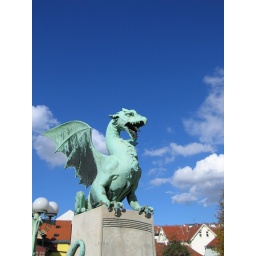
This happened to be one of the only sunny blue sky days while we were in Ljubljana.